Federalism in Spain

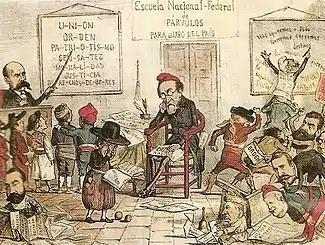
Cartoon from the magazine "La Flaca" (1873) in which Francisco Pi y Margall appears in the center overwhelmed by child figures dressed in different regional costumes, and to the left Emilio Castelar tried to put order. The failure of the Federal Republic of 1873-1874 blocked the process of broadening the social base of the Spanish nation and weakening the sub-state loyalties.

Federalism started from the medieval "old kingdoms" to define the states that would form the Spanish federal Republic. Its great theorist was the Catalan republican politician Francesc Pi i Margall author of ""Las Nacionalidades"" published in 1877 shortly after the failure of the federal experience of the First Spanish Republic. As Juan Francisco Fuentes has pointed out, the federalists reasoned in reverse that the Frenchified and the Moderates who "made the State the cornerstone of their modernizing project, to the detriment of the sovereign nation", because they considered "the nation would only reach the fullness of its existence if the unitary and centralist State - taxes, fifths, forces of order, covachuelas, monarchy - was conveniently scrapped", thus proposing a "kind of nation without a state."